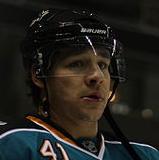
Age: 30